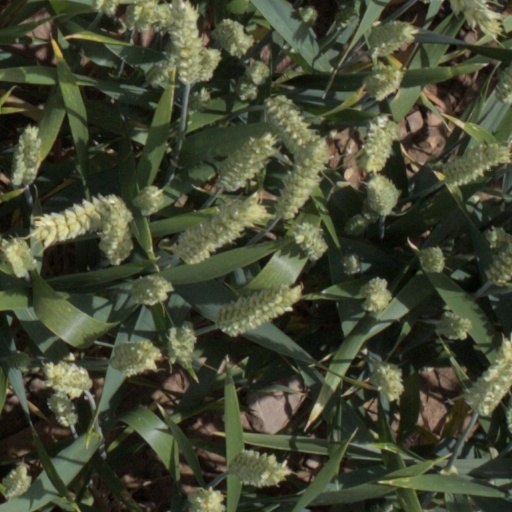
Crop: wheat